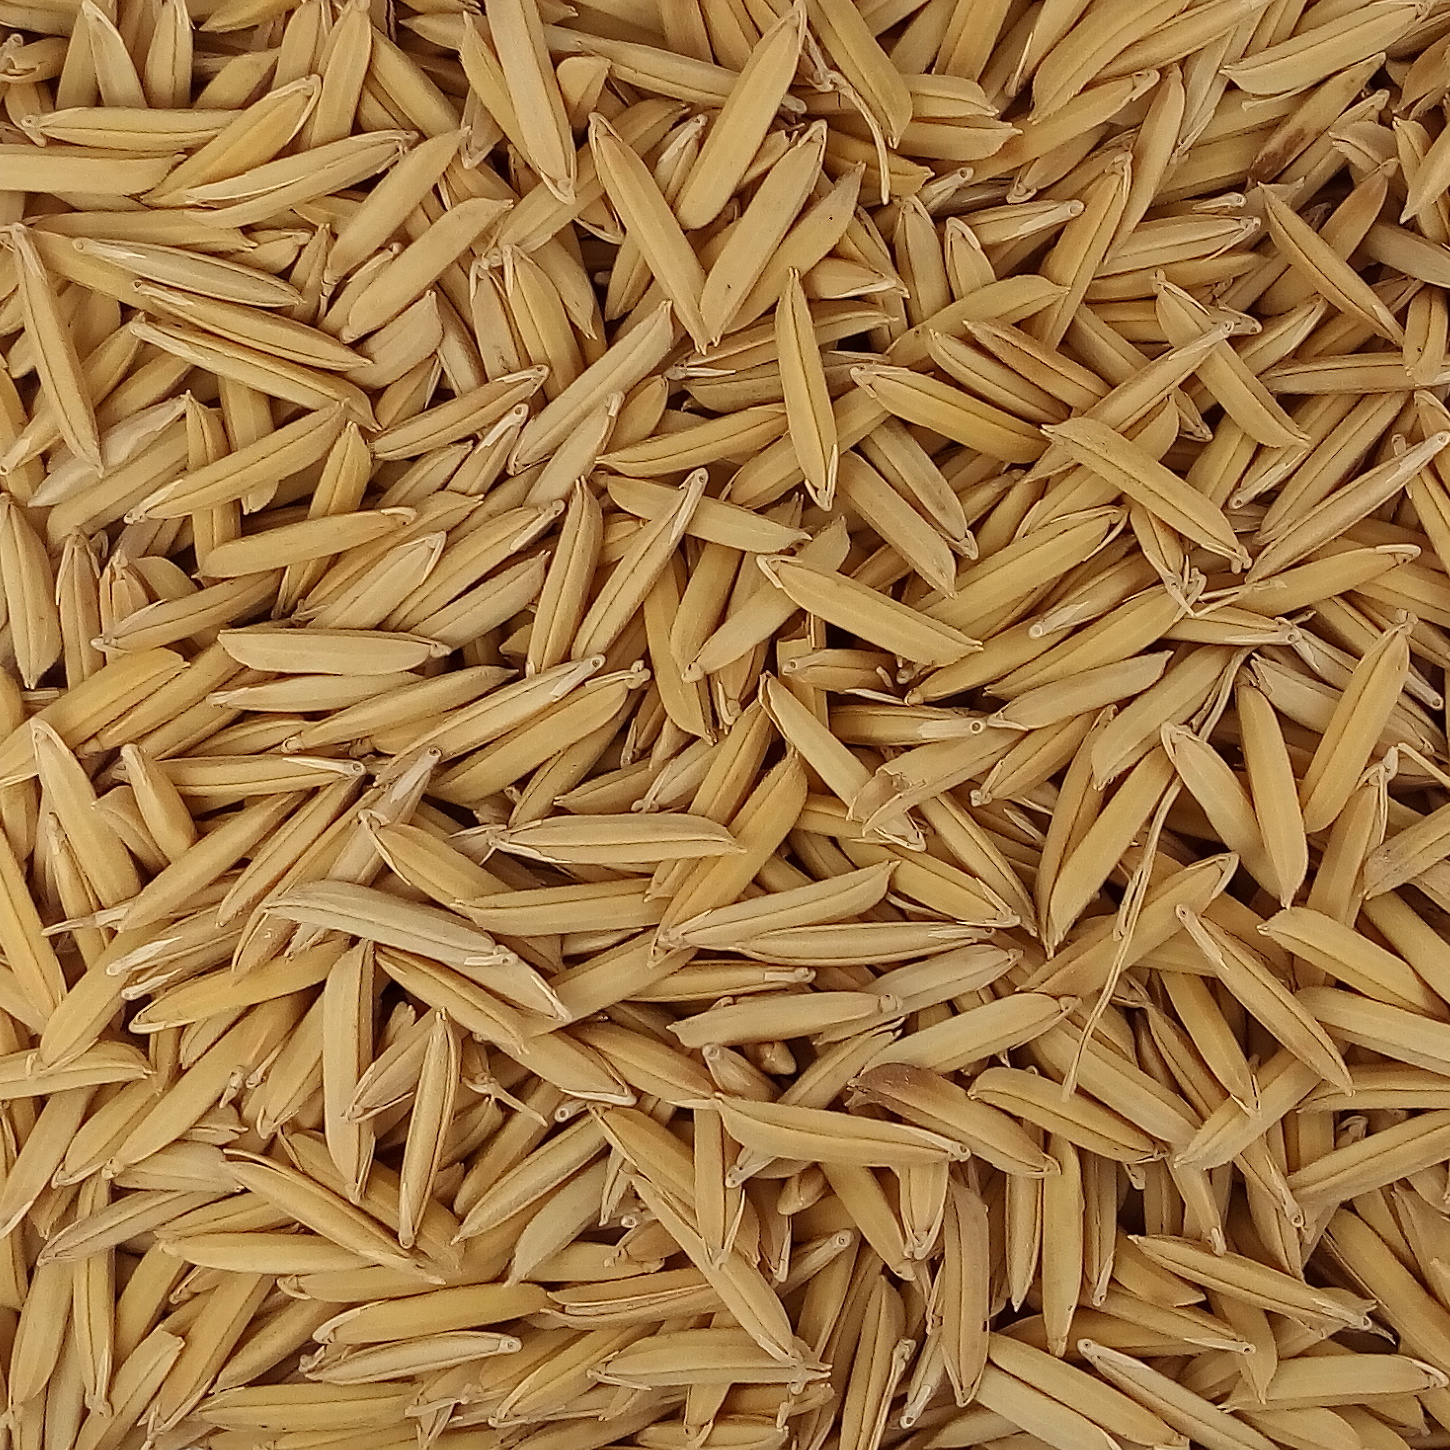
Rice seed variety: 1509